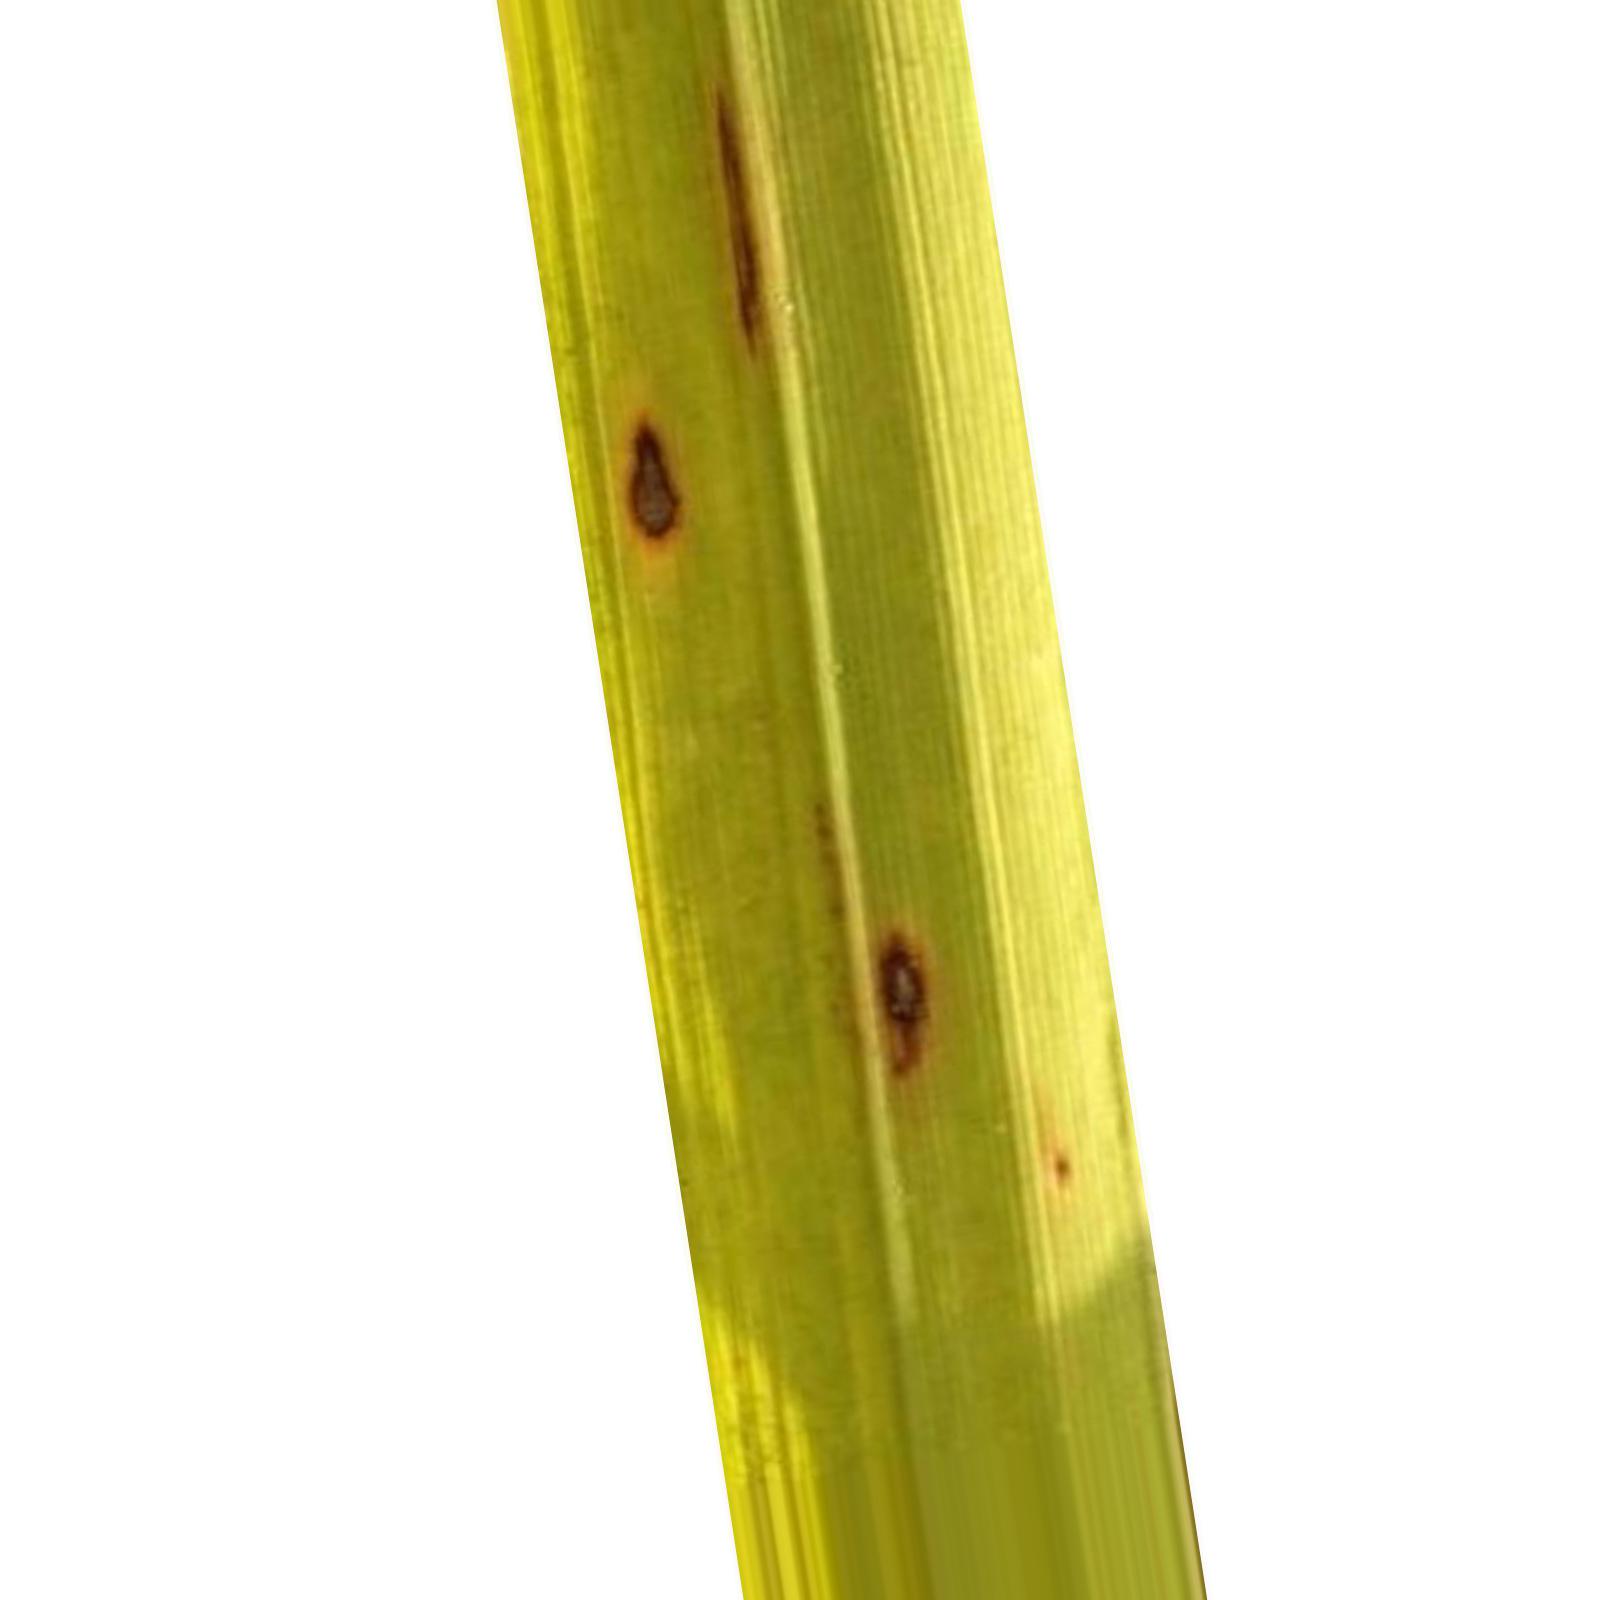
Nhãn: Bệnh Đốm Nâu ( Brown spot )